Pure Shores

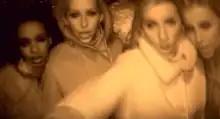
All Saints in a scene from the music video which made use of night vision and infrared effects.

The music video for "Pure Shores" was directed by Vaughan Arnell, and filmed on the coast of the Holkham National Nature Reserve and Wells-next-the-Sea